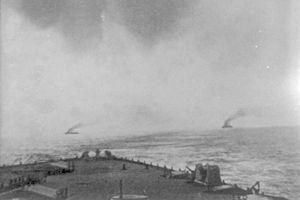
La poursuite du Goeben et Breslau fut une action navale qui s’est produite en mer Méditerranée au déclenchement de la Première Guerre mondiale lorsque des éléments de la flotte britannique en Méditerranée tentèrent d'intercepter la Mittelmeerdivision allemande composée du croiseur de bataille SMS Goeben et du croiseur léger SMS Breslau. Les navires allemands échappèrent à la flotte britannique et franchirent le détroit des Dardanelles pour atteindre Constantinople, où ils furent finalement remis à l'Empire ottoman. Rebaptisé Yavuz Sultan Selim, l’ancien Gœben fut commandé par son capitaine allemand pour attaquer les positions russes, poussant ainsi l'Empire ottoman dans la guerre du côté des empires centraux.